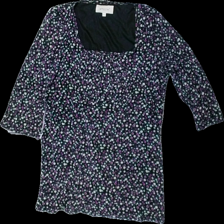
View: front
Type: Top
Category: Ladies
Brand: Cappuchini
Colors: Black, Green, Purple
Material: 100% Nylon
Pattern: Floral print
Cut: Regular
Size: L
Stains: Minor
Damage: stain
Damage location: top center
Price range: 50-100
Recommended usage: Reuse
Description: Floral blouse with mesh and a square neckline